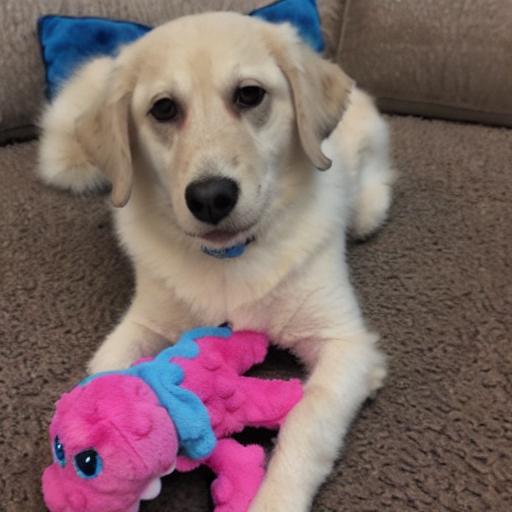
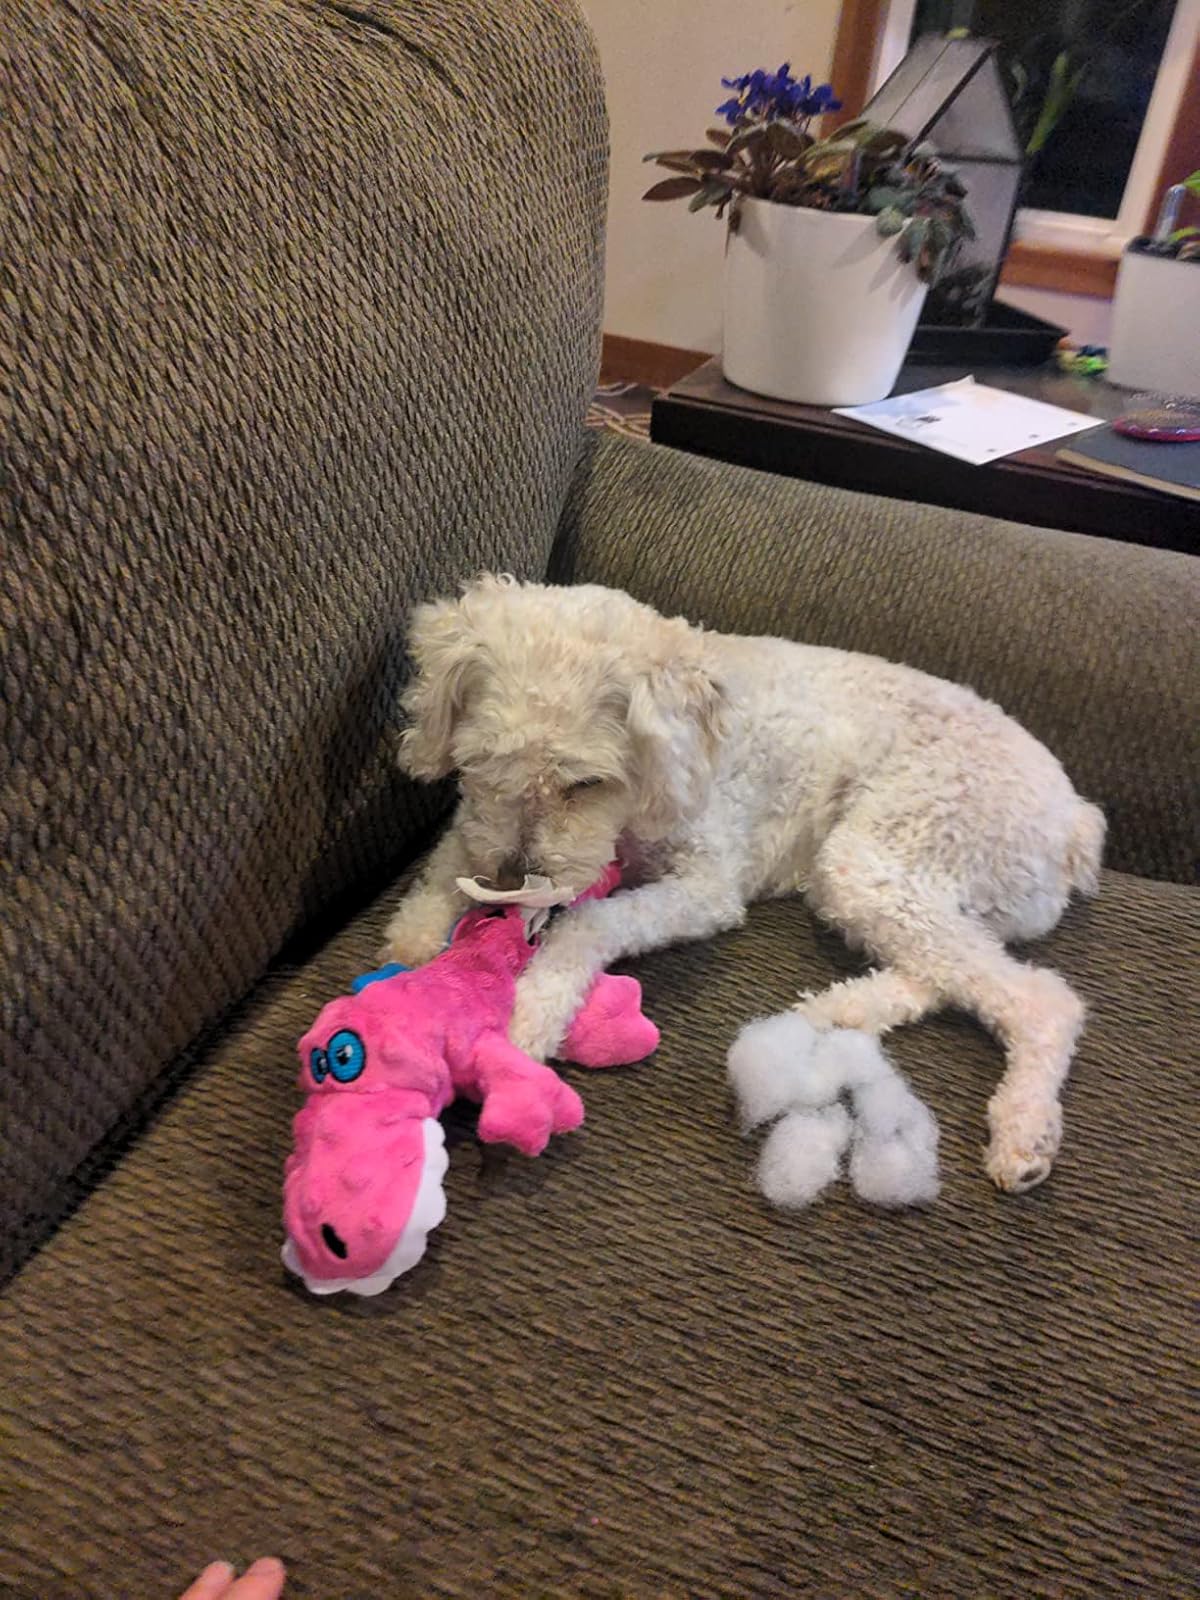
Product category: items_toy
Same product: no